Revenue stamps of the United Kingdom

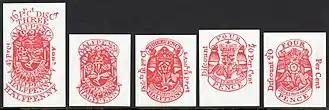
Reproductions of newspaper tax stamps from 1785–1815 which were produced in 1985

Duty stamps which were affixed directly to the object they were taxing were first issued in the 18th century, making them first adhesive revenue stamps to be issued. They usually had no gum and were glued to the object being taxed. Most of them would be destroyed upon opening the packaging. Early issues and the date of first issue include stamps for chocolate duty ( 1743), hat tax (1784), glove duty (1785), perfume duty (1786) and cocoa duty (1822). No chocolate duty stamps seem to still exist today.